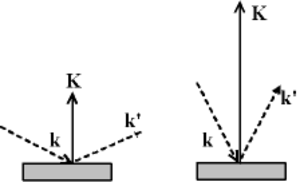
La théorie de la diffraction sur un cristal modélise l'interaction rayonnement-matière dans le cas où la matière est organisée de manière ordonnée.